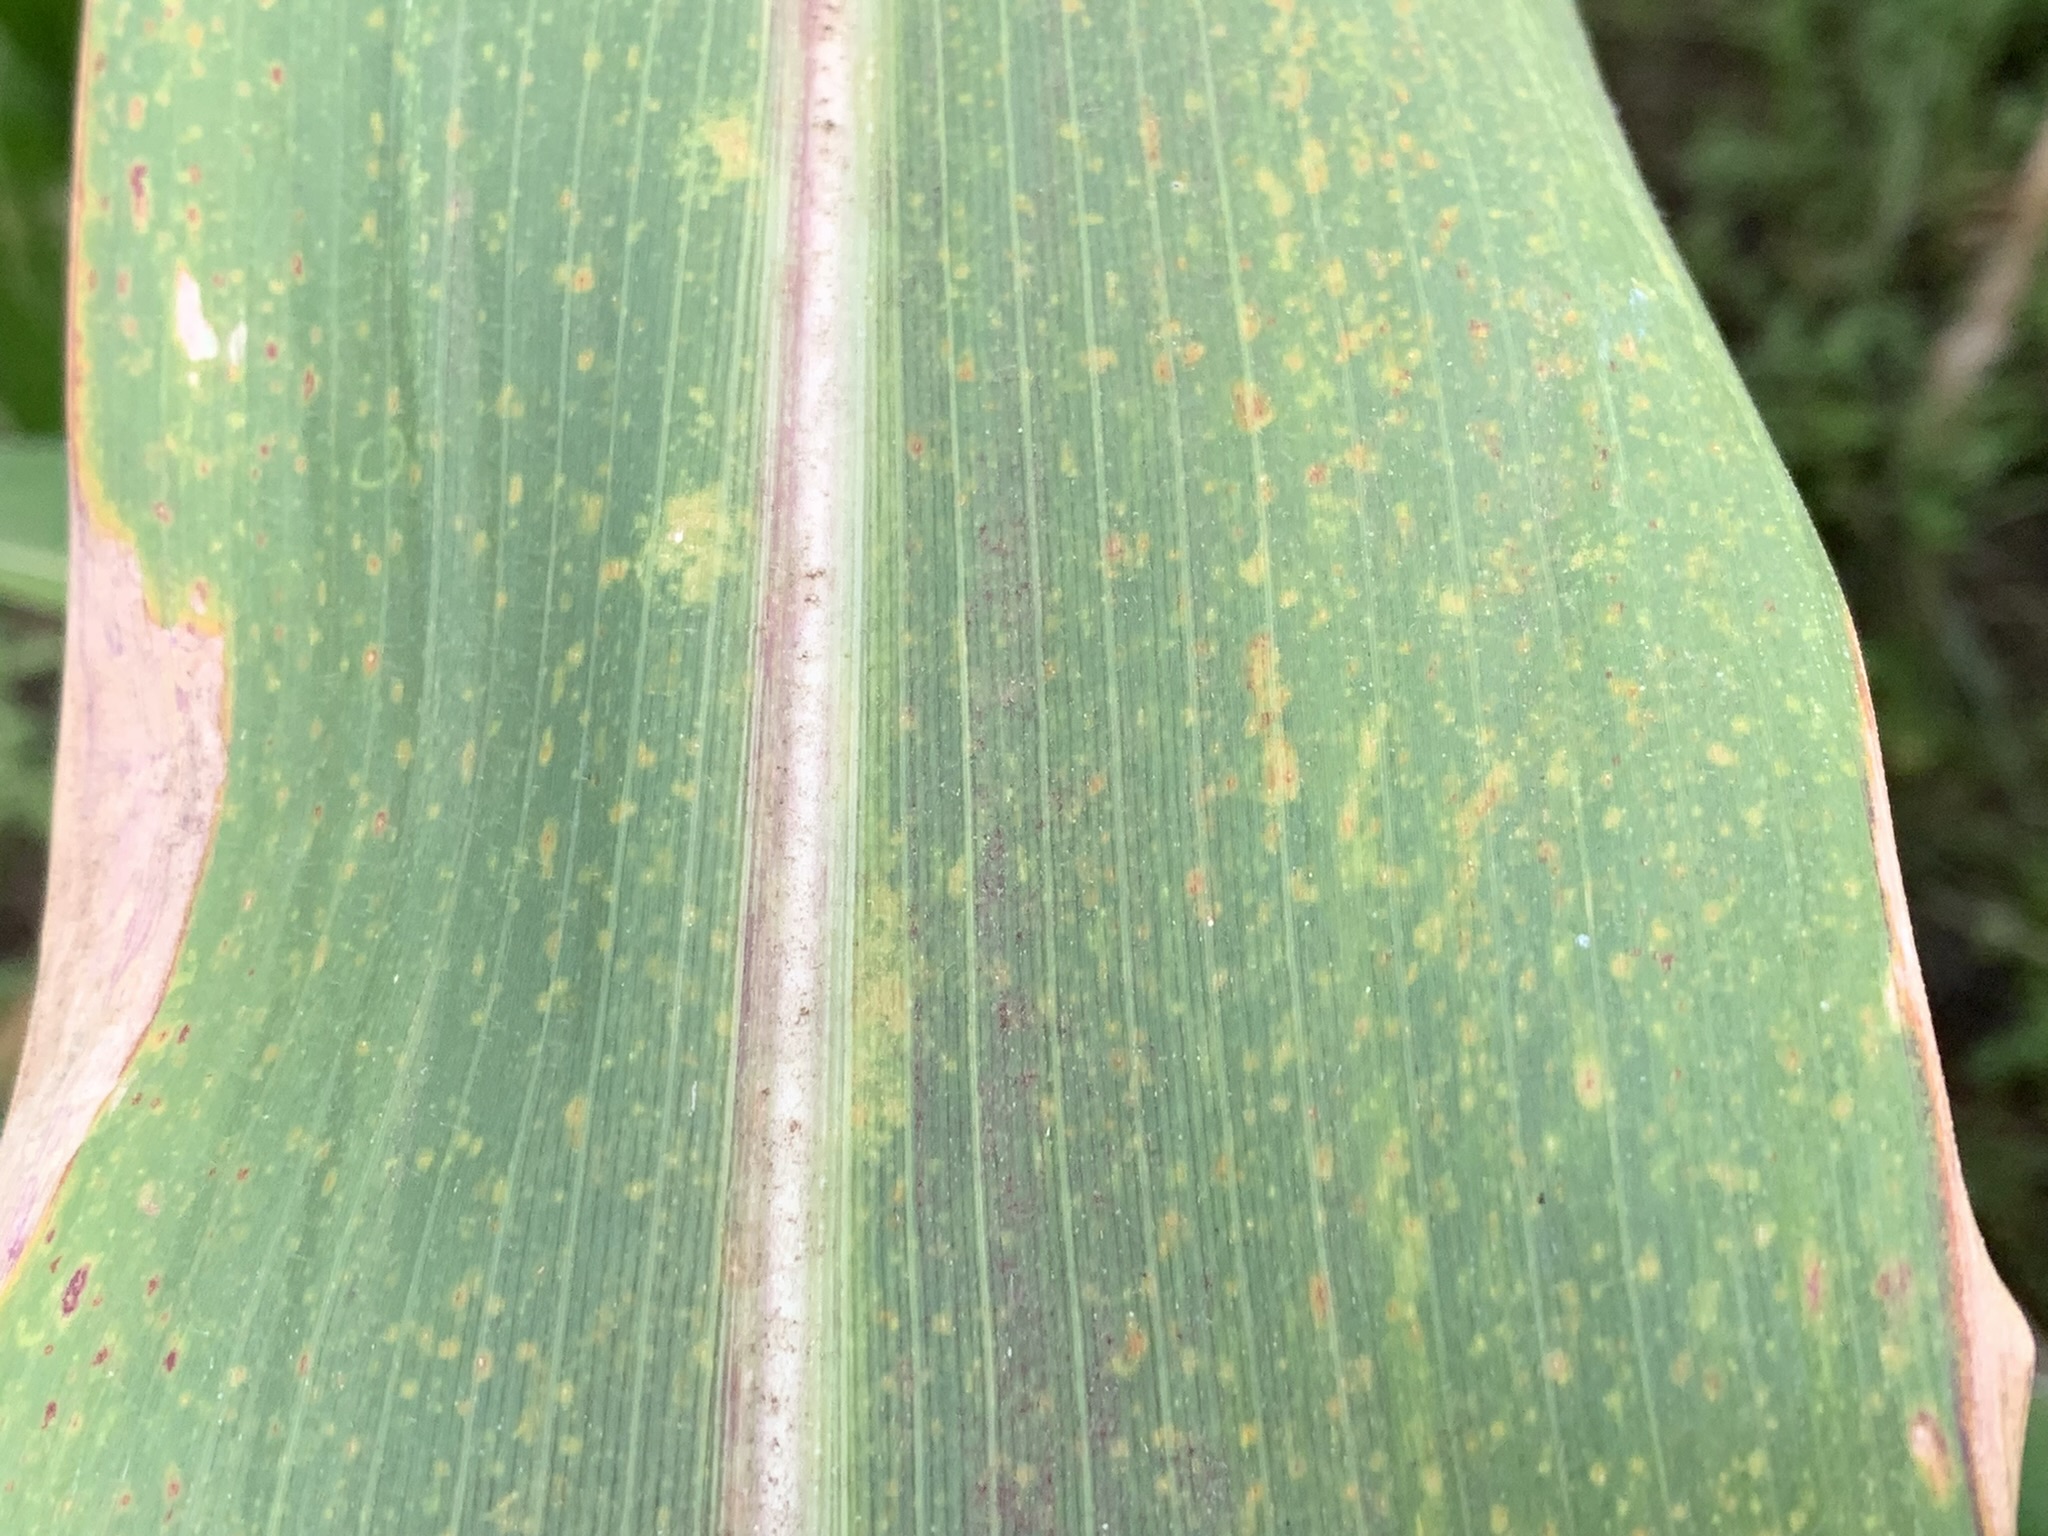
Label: MLN